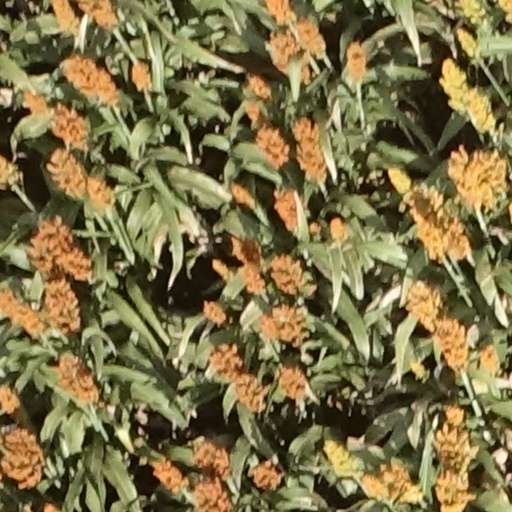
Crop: sorghum